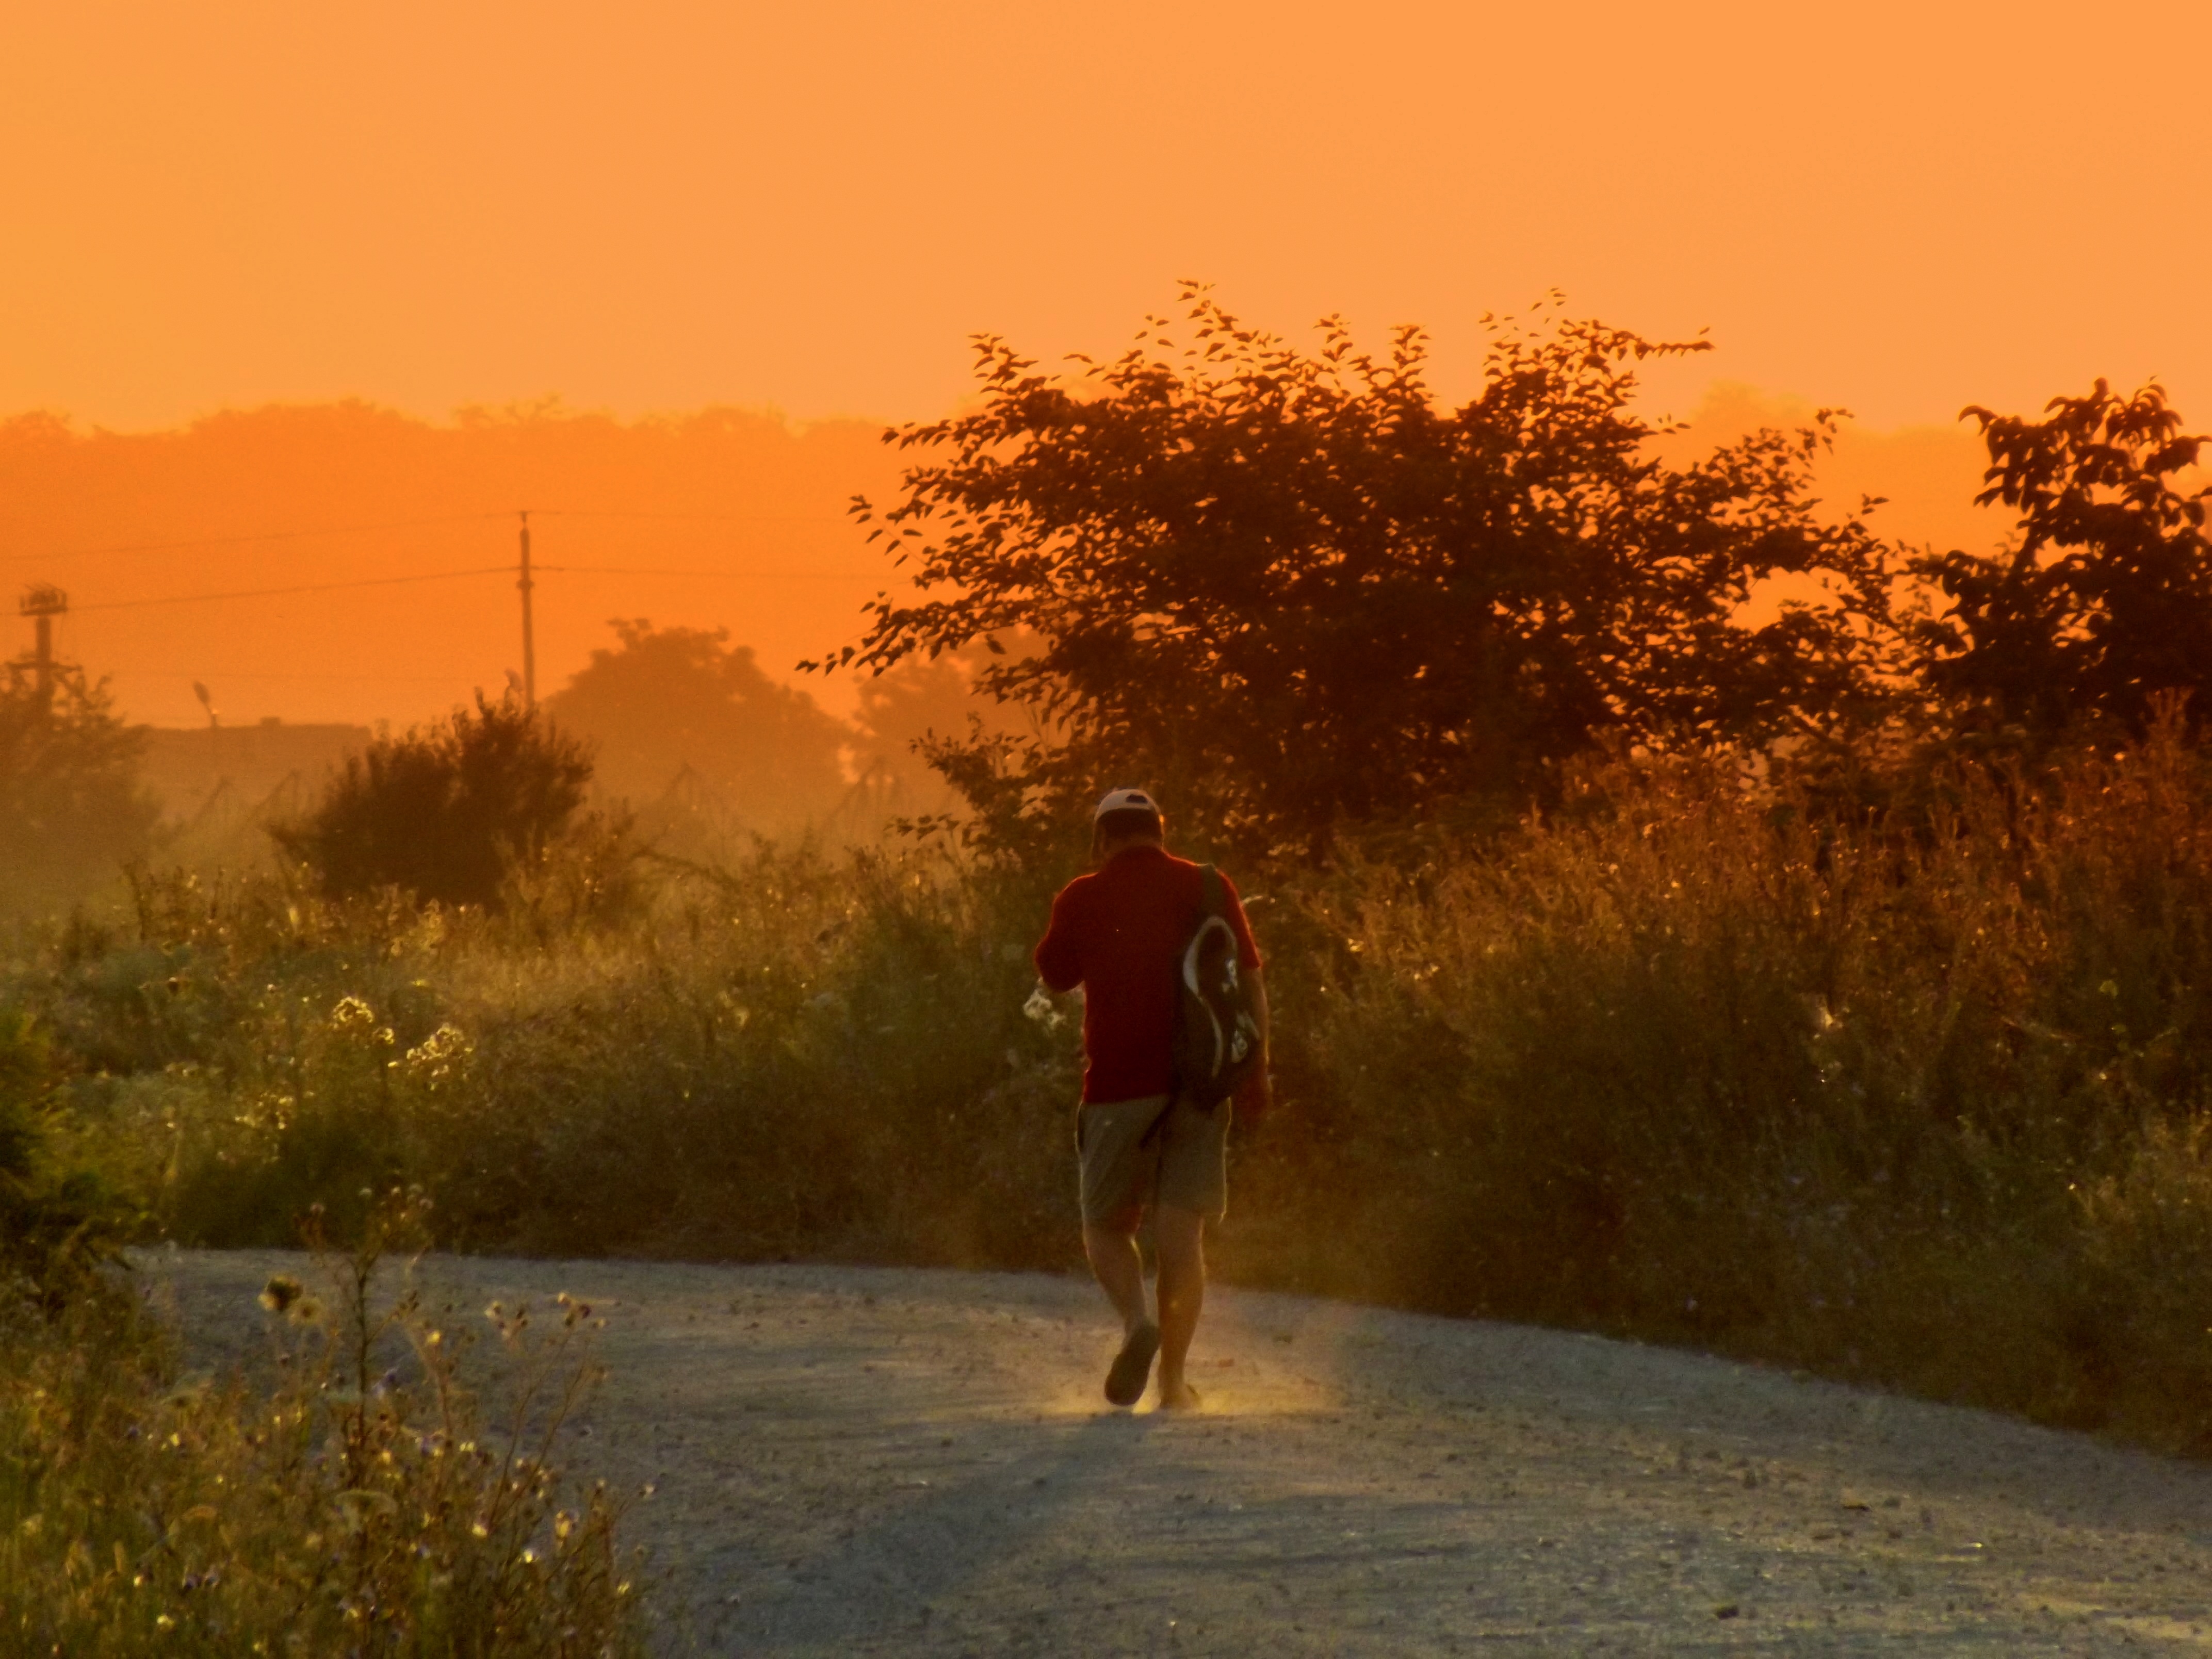
man, landscape, nature, sun, sunrise, sunset, road, sunlight, morning, dawn, dusk, walk, evening, autumn, season, east, the haze, atmospheric phenomenon